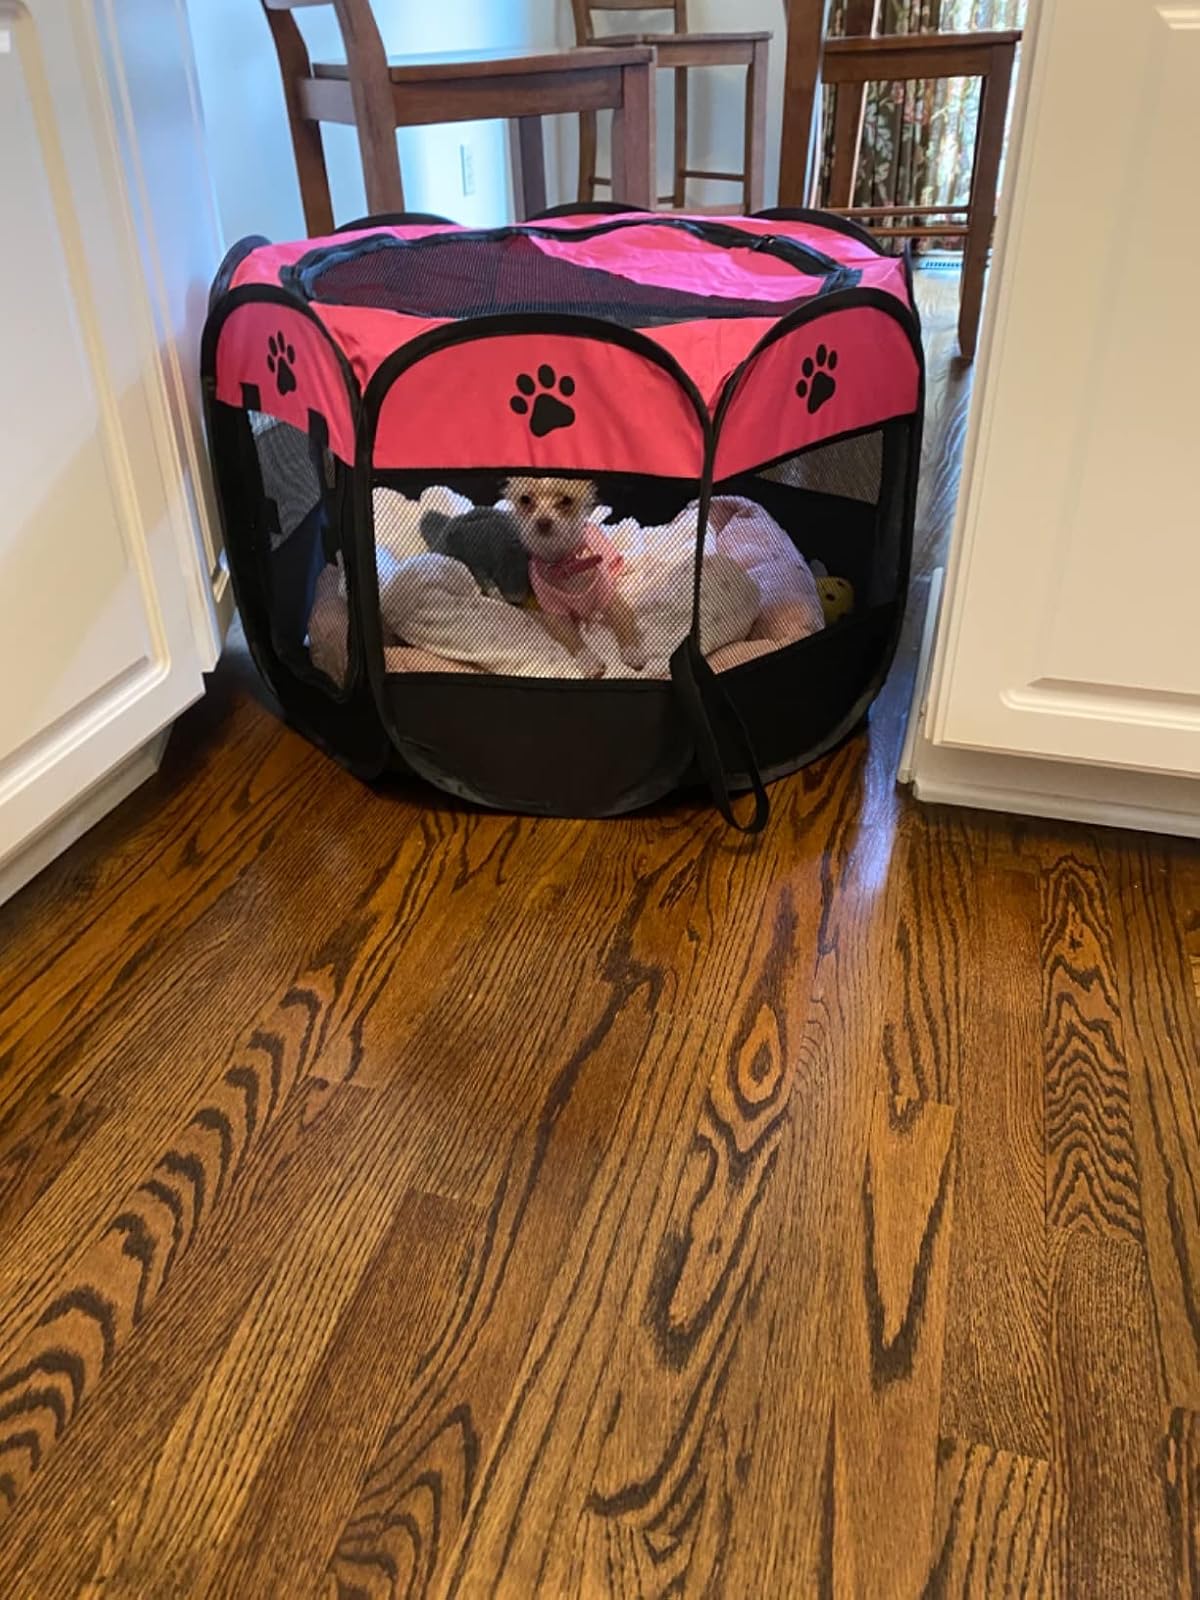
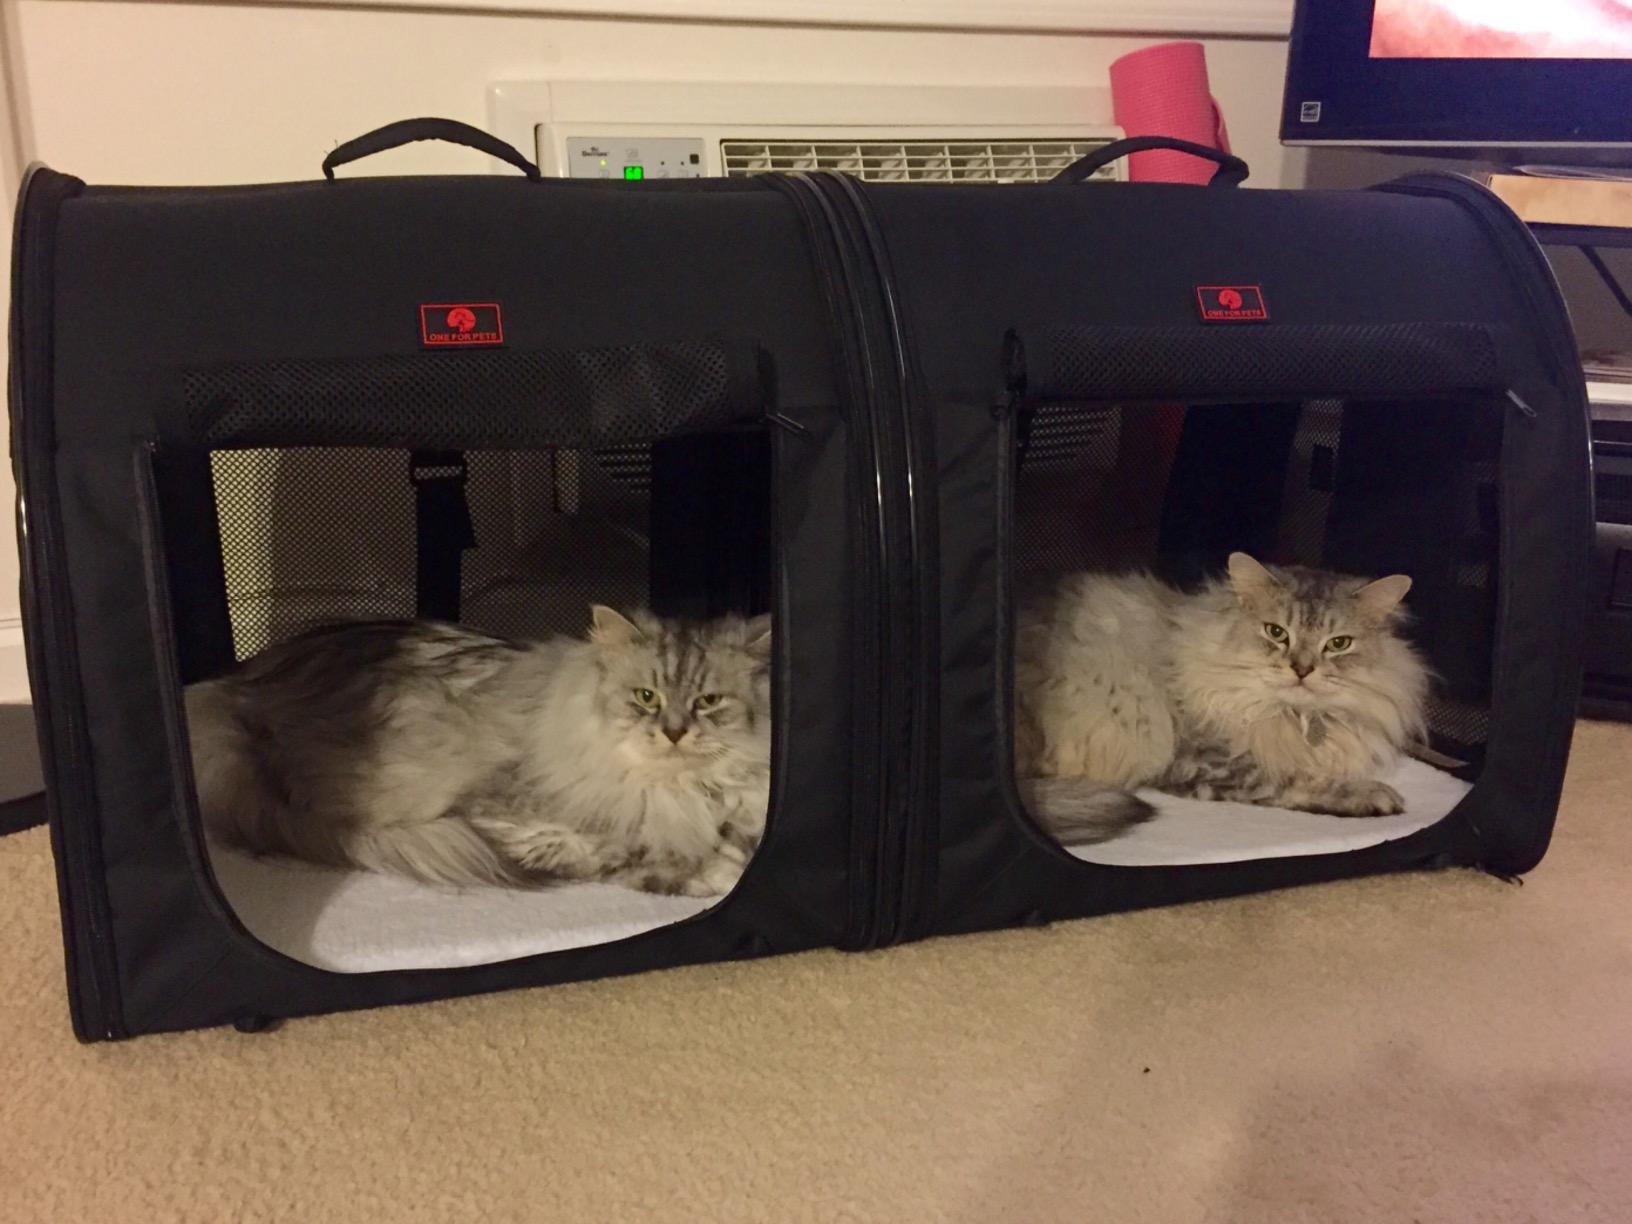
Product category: items_kennel
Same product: no